Hagecius (crater)

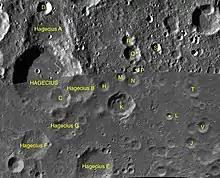
Hagecius and its satellite craters

The interior floor of Hagecius is a level plain with no significant rises. There is a small craterlet to the northwest of the midpoint, and a few tiny craterlets marking the southeastern half of the floor. About a third of the interior floor on this side is also overlaid by the outer ramparts of the three satellite craters mentioned above.